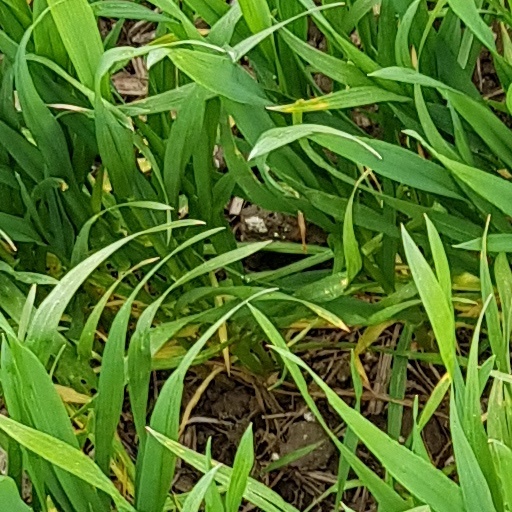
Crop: wheat